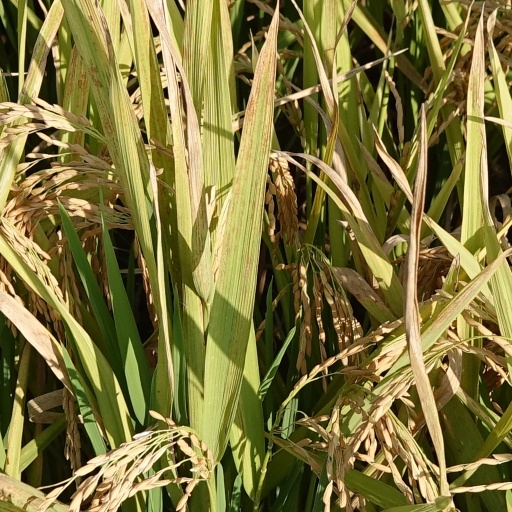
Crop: rice